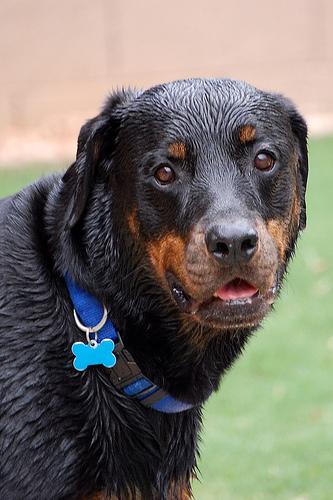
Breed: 224-n000060-Rottweiler